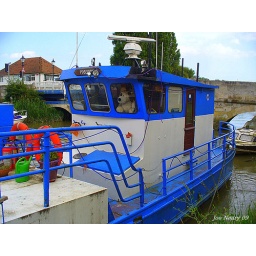
,Seen in Sandwich Harbour, he handles the boat bare handed